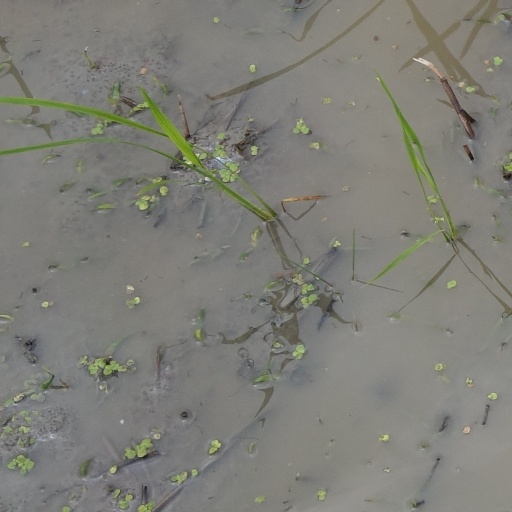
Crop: rice